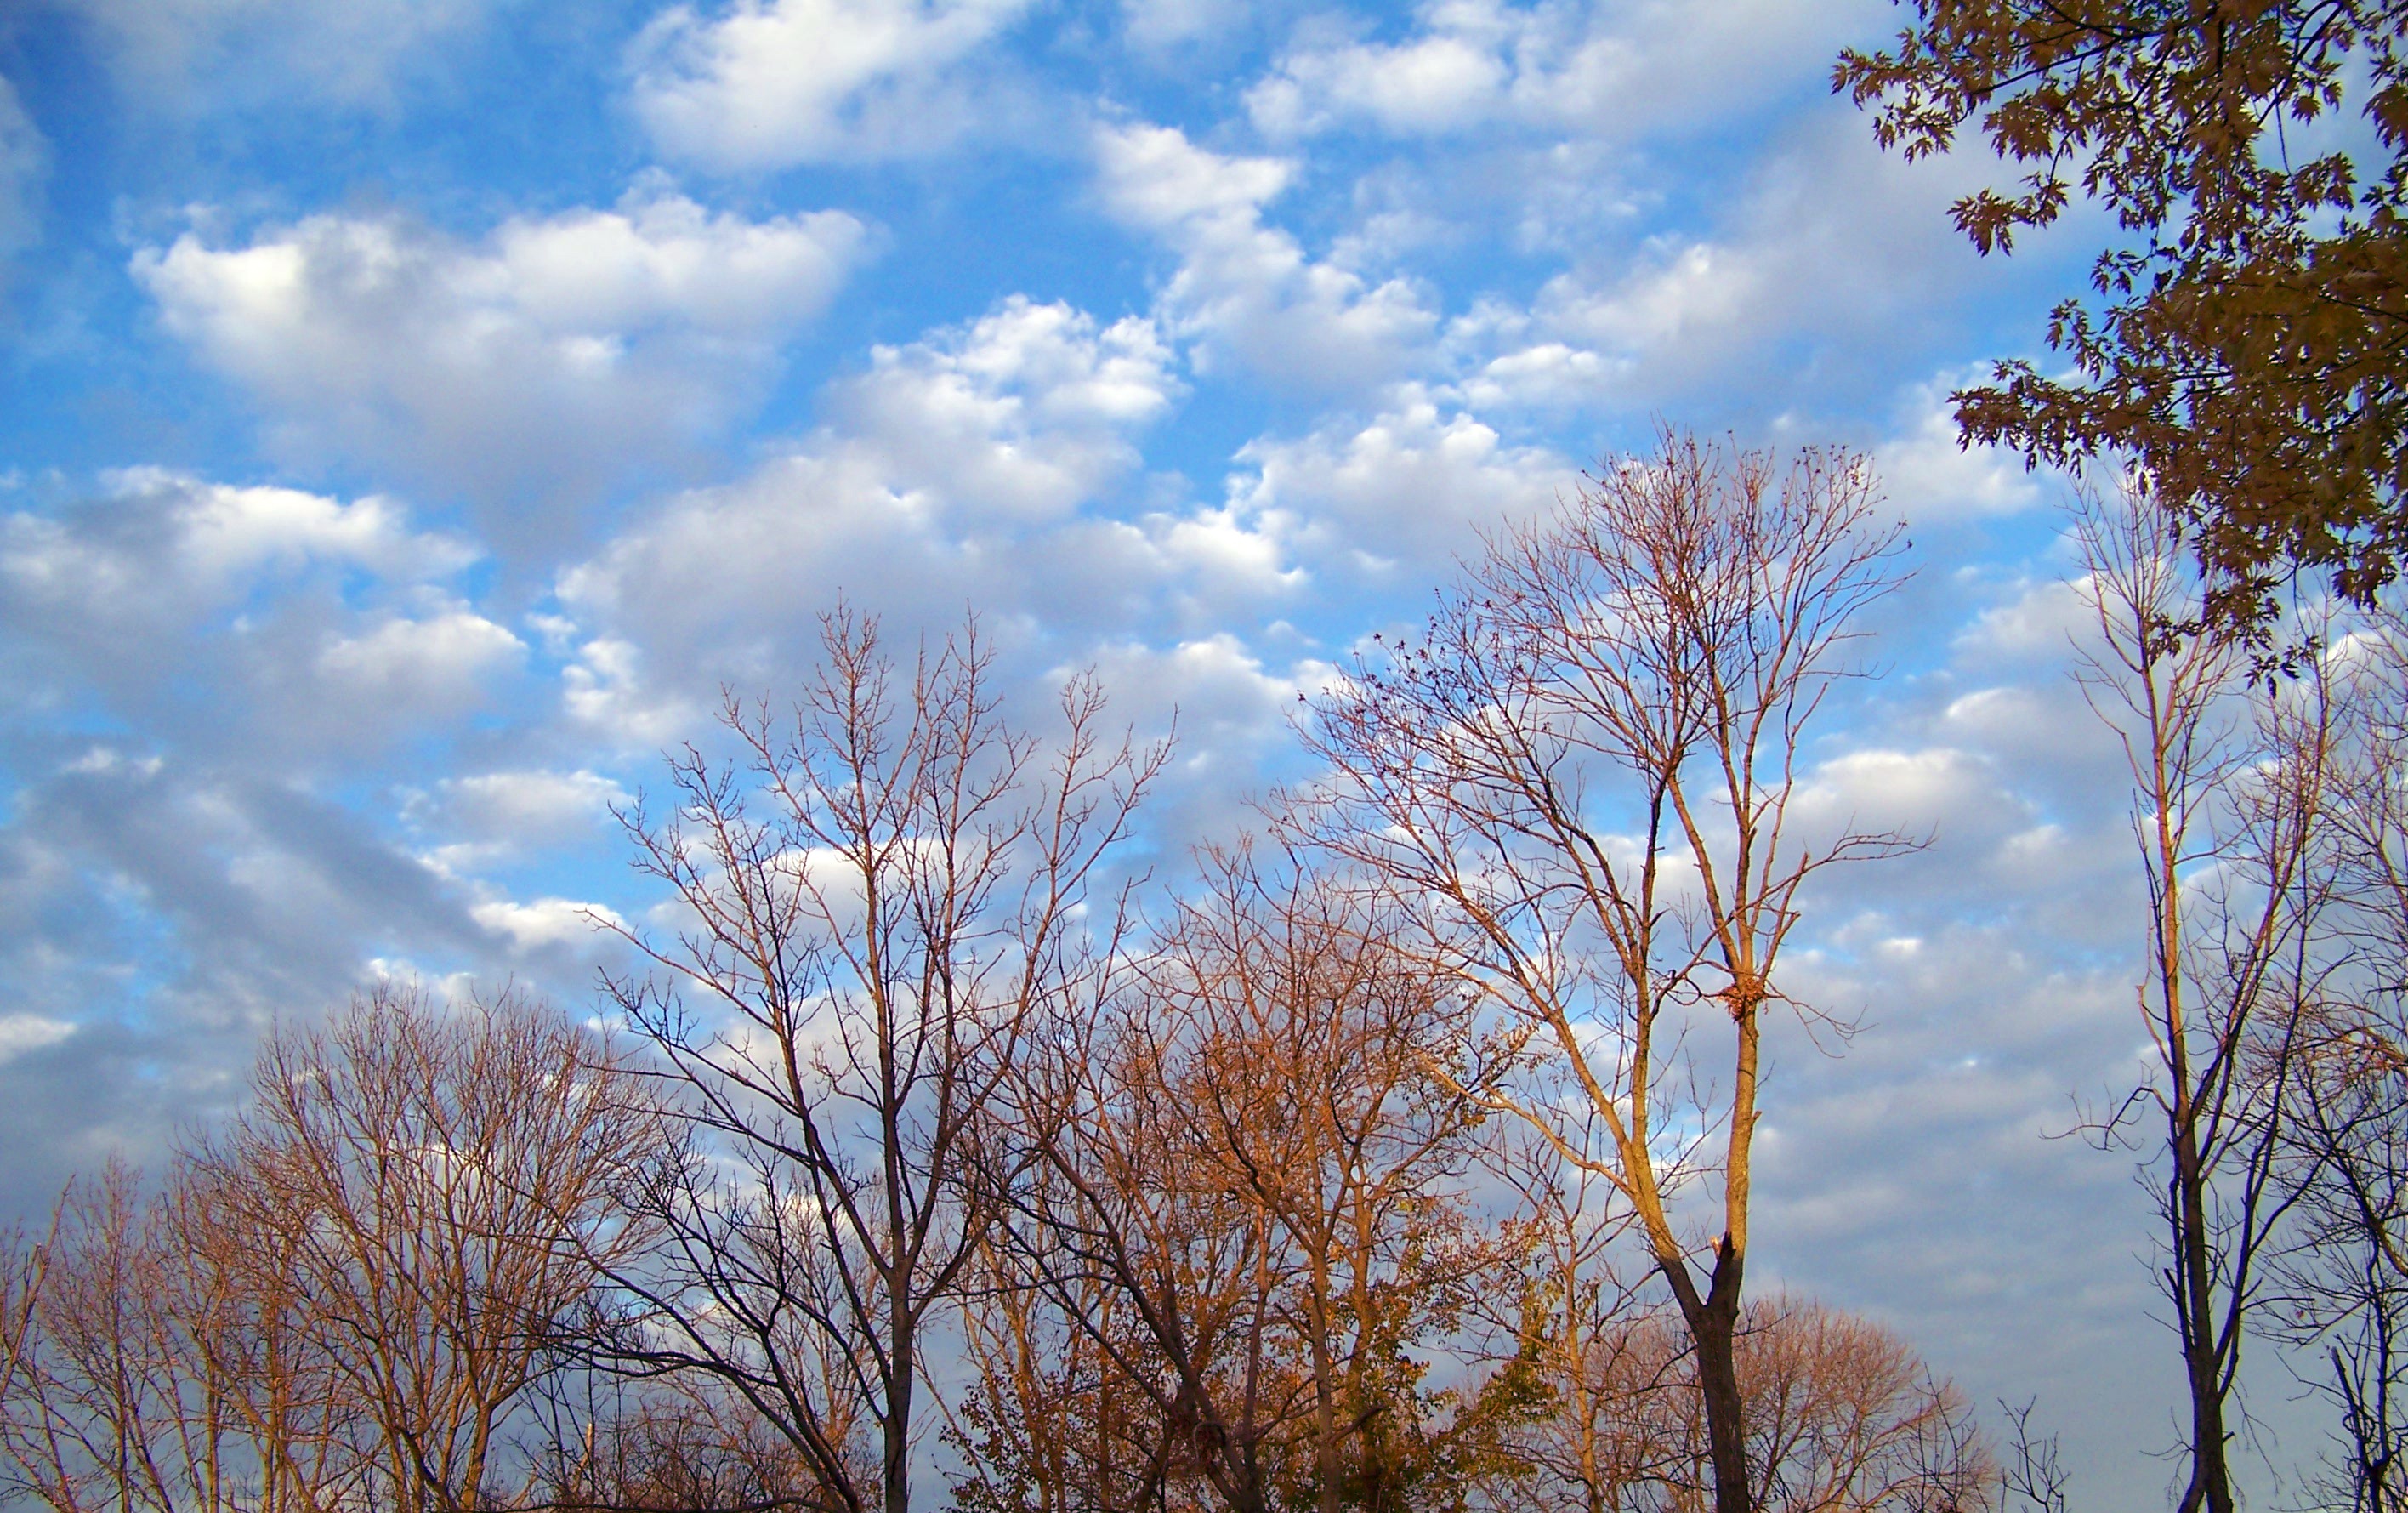
tree, nature, grass, branch, winter, cloud, plant, sky, meadow, prairie, sunlight, morning, leaf, fall, flower, frost, autumn, blue, season, trees, clouds, meteorological phenomenon, woody plant